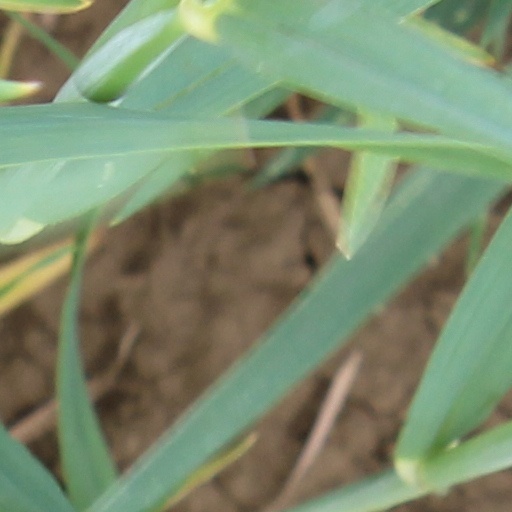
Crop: wheat